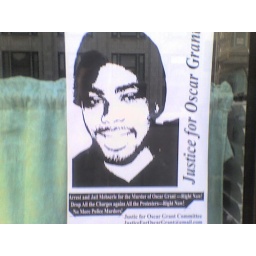
support signs on all the store windows in downtown oakland